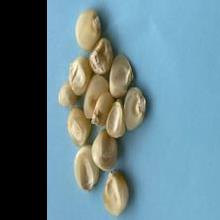
Maize quality: Good